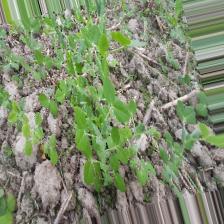
Label: Normal